Alcatrazes Islands

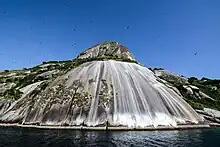
One of the large rock walls where the military practiced shooting.

Until the 1980s, the Brazilian Navy had to sail to Puerto Rico to carry out shooting sessions with its ships. The elevated costs of such trips prompted the military to search for a proper place at the Brazilian coast. They eventually came up with three potential archipelagos: Alcatrazes, Fernando de Noronha and Abrolhos. Alcatrazes was ultimately chosen due to the lower anticipated environmental impact and its proximity to Rio de Janeiro, where the fleet is kept moored.